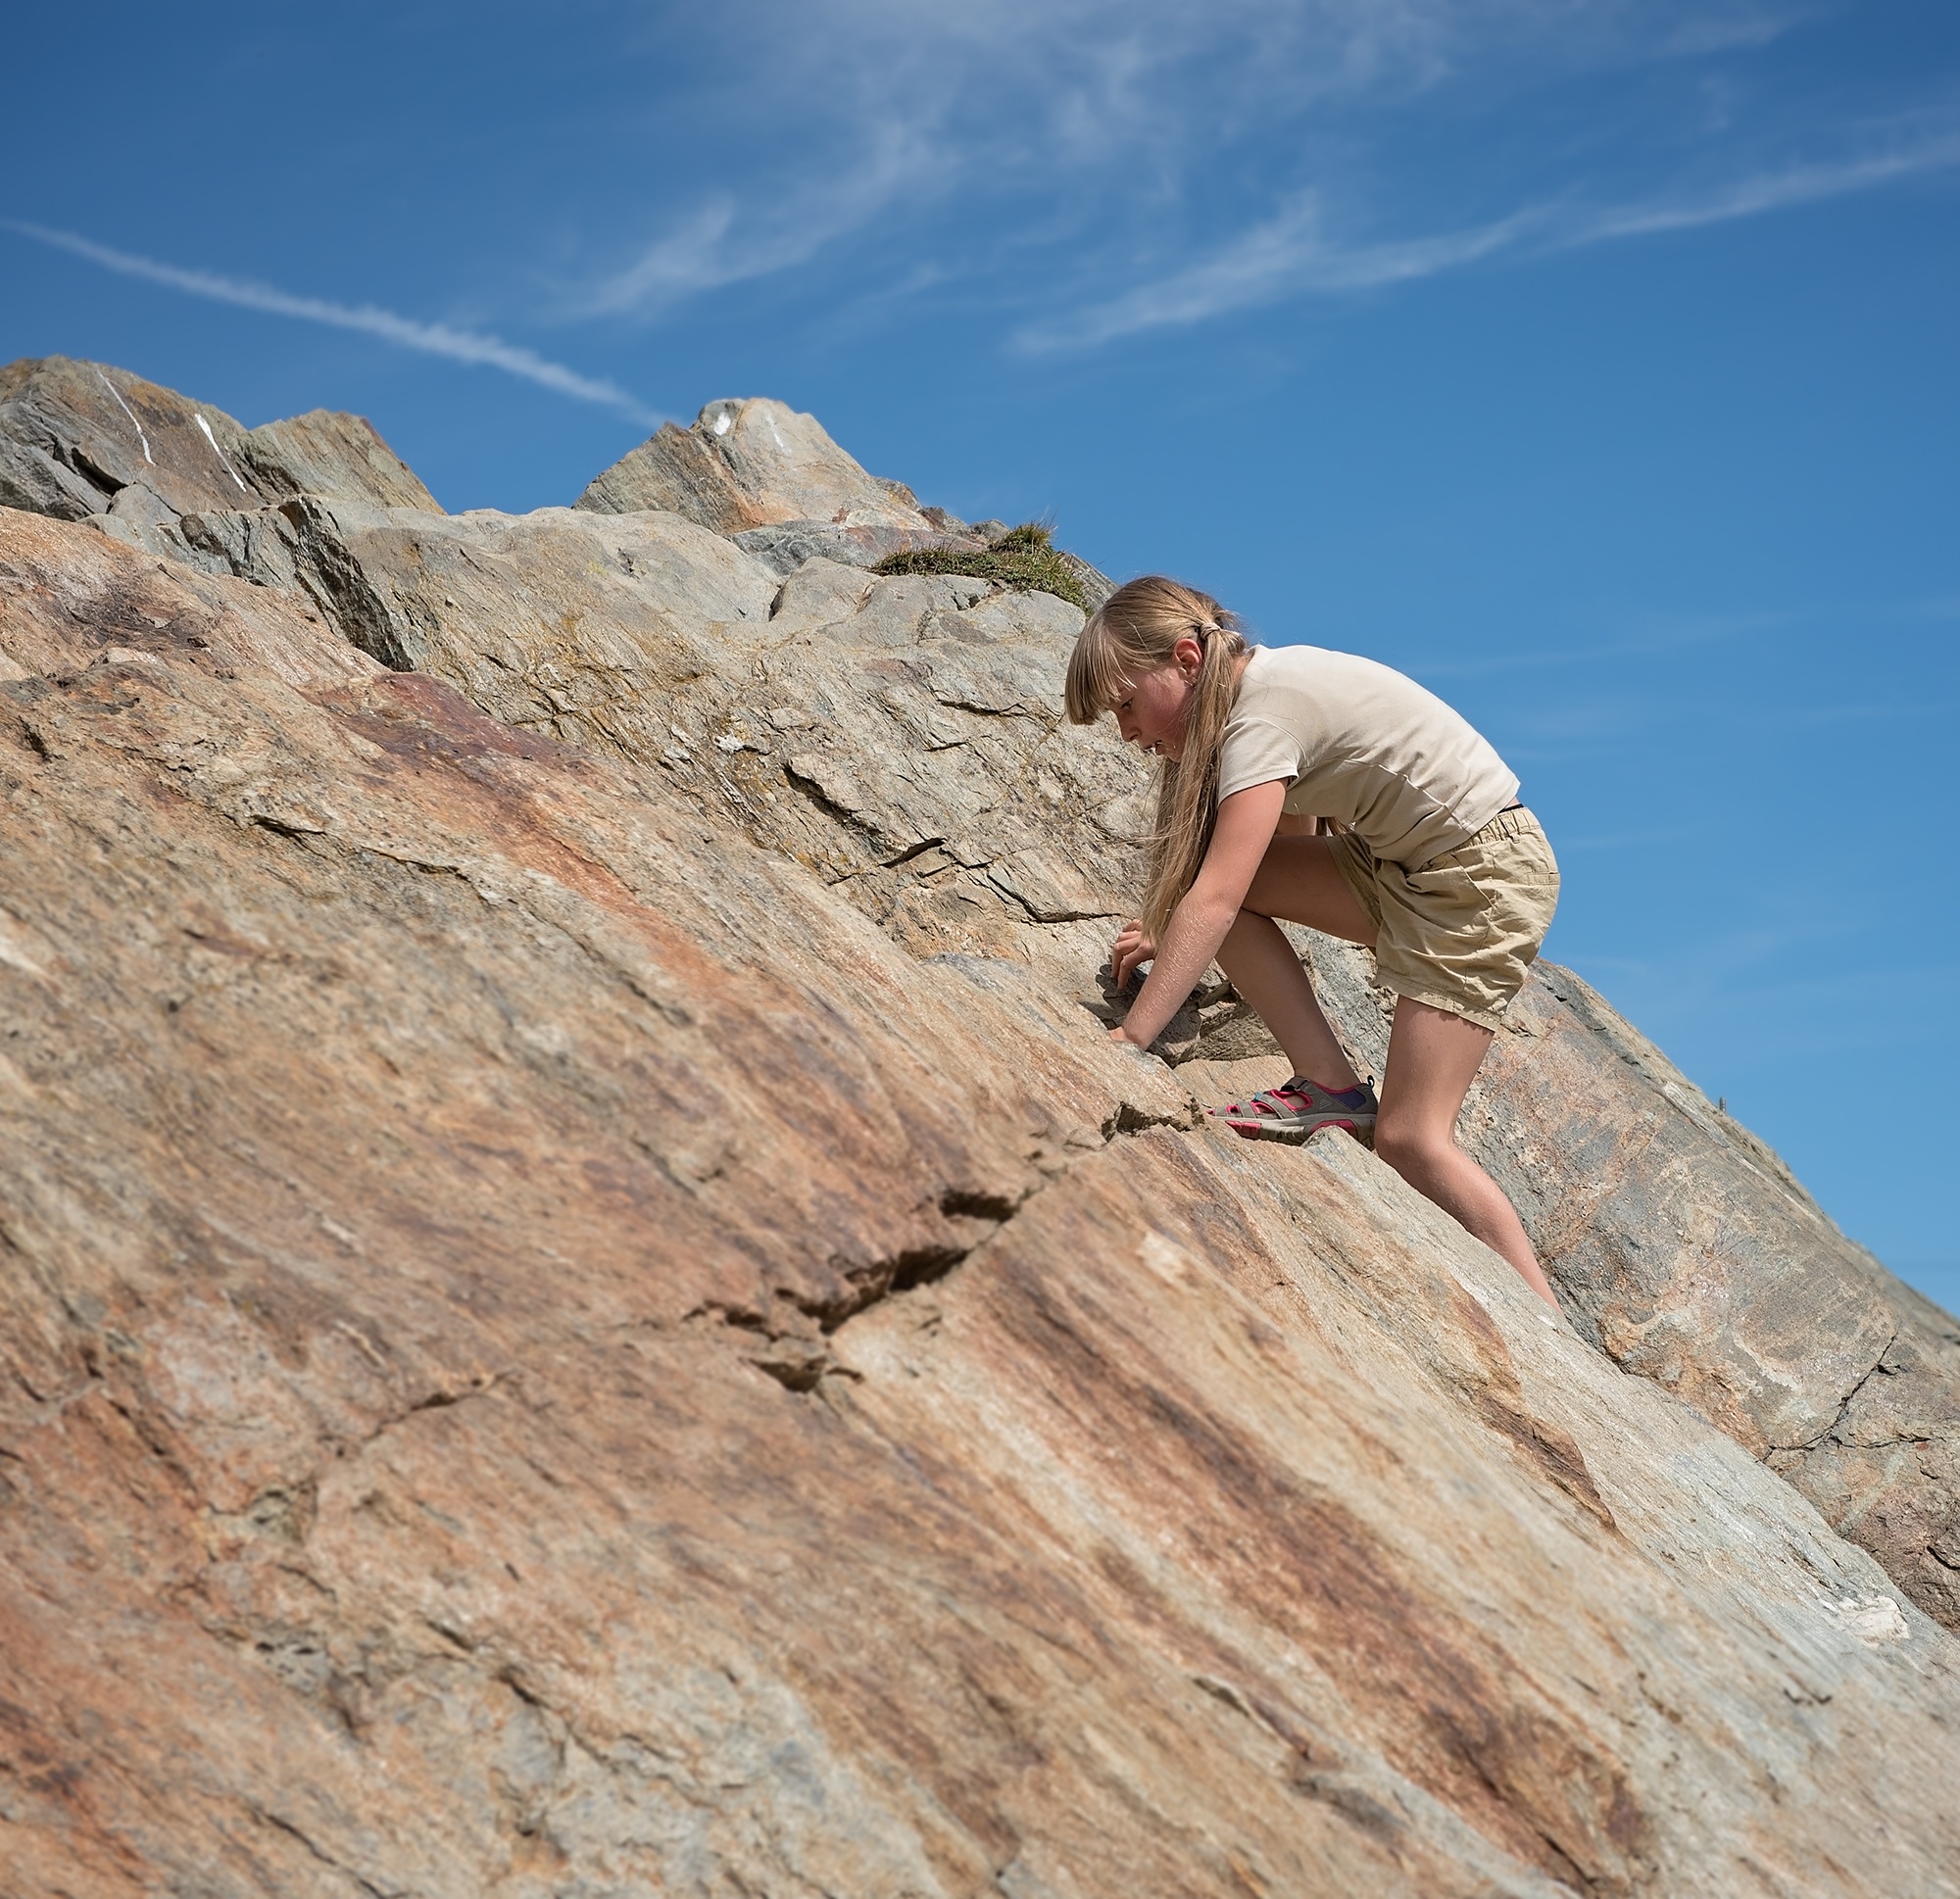
nature, rock, person, mountain, sky, girl, adventure, summer, recreation, cliff, child, human, climbing, rock climbing, steep, extreme sport, terrain, ridge, climb, mountaineering, sporty, geology, sports, uphill, up, out, outdoor recreation, sport climbing, free solo climbing